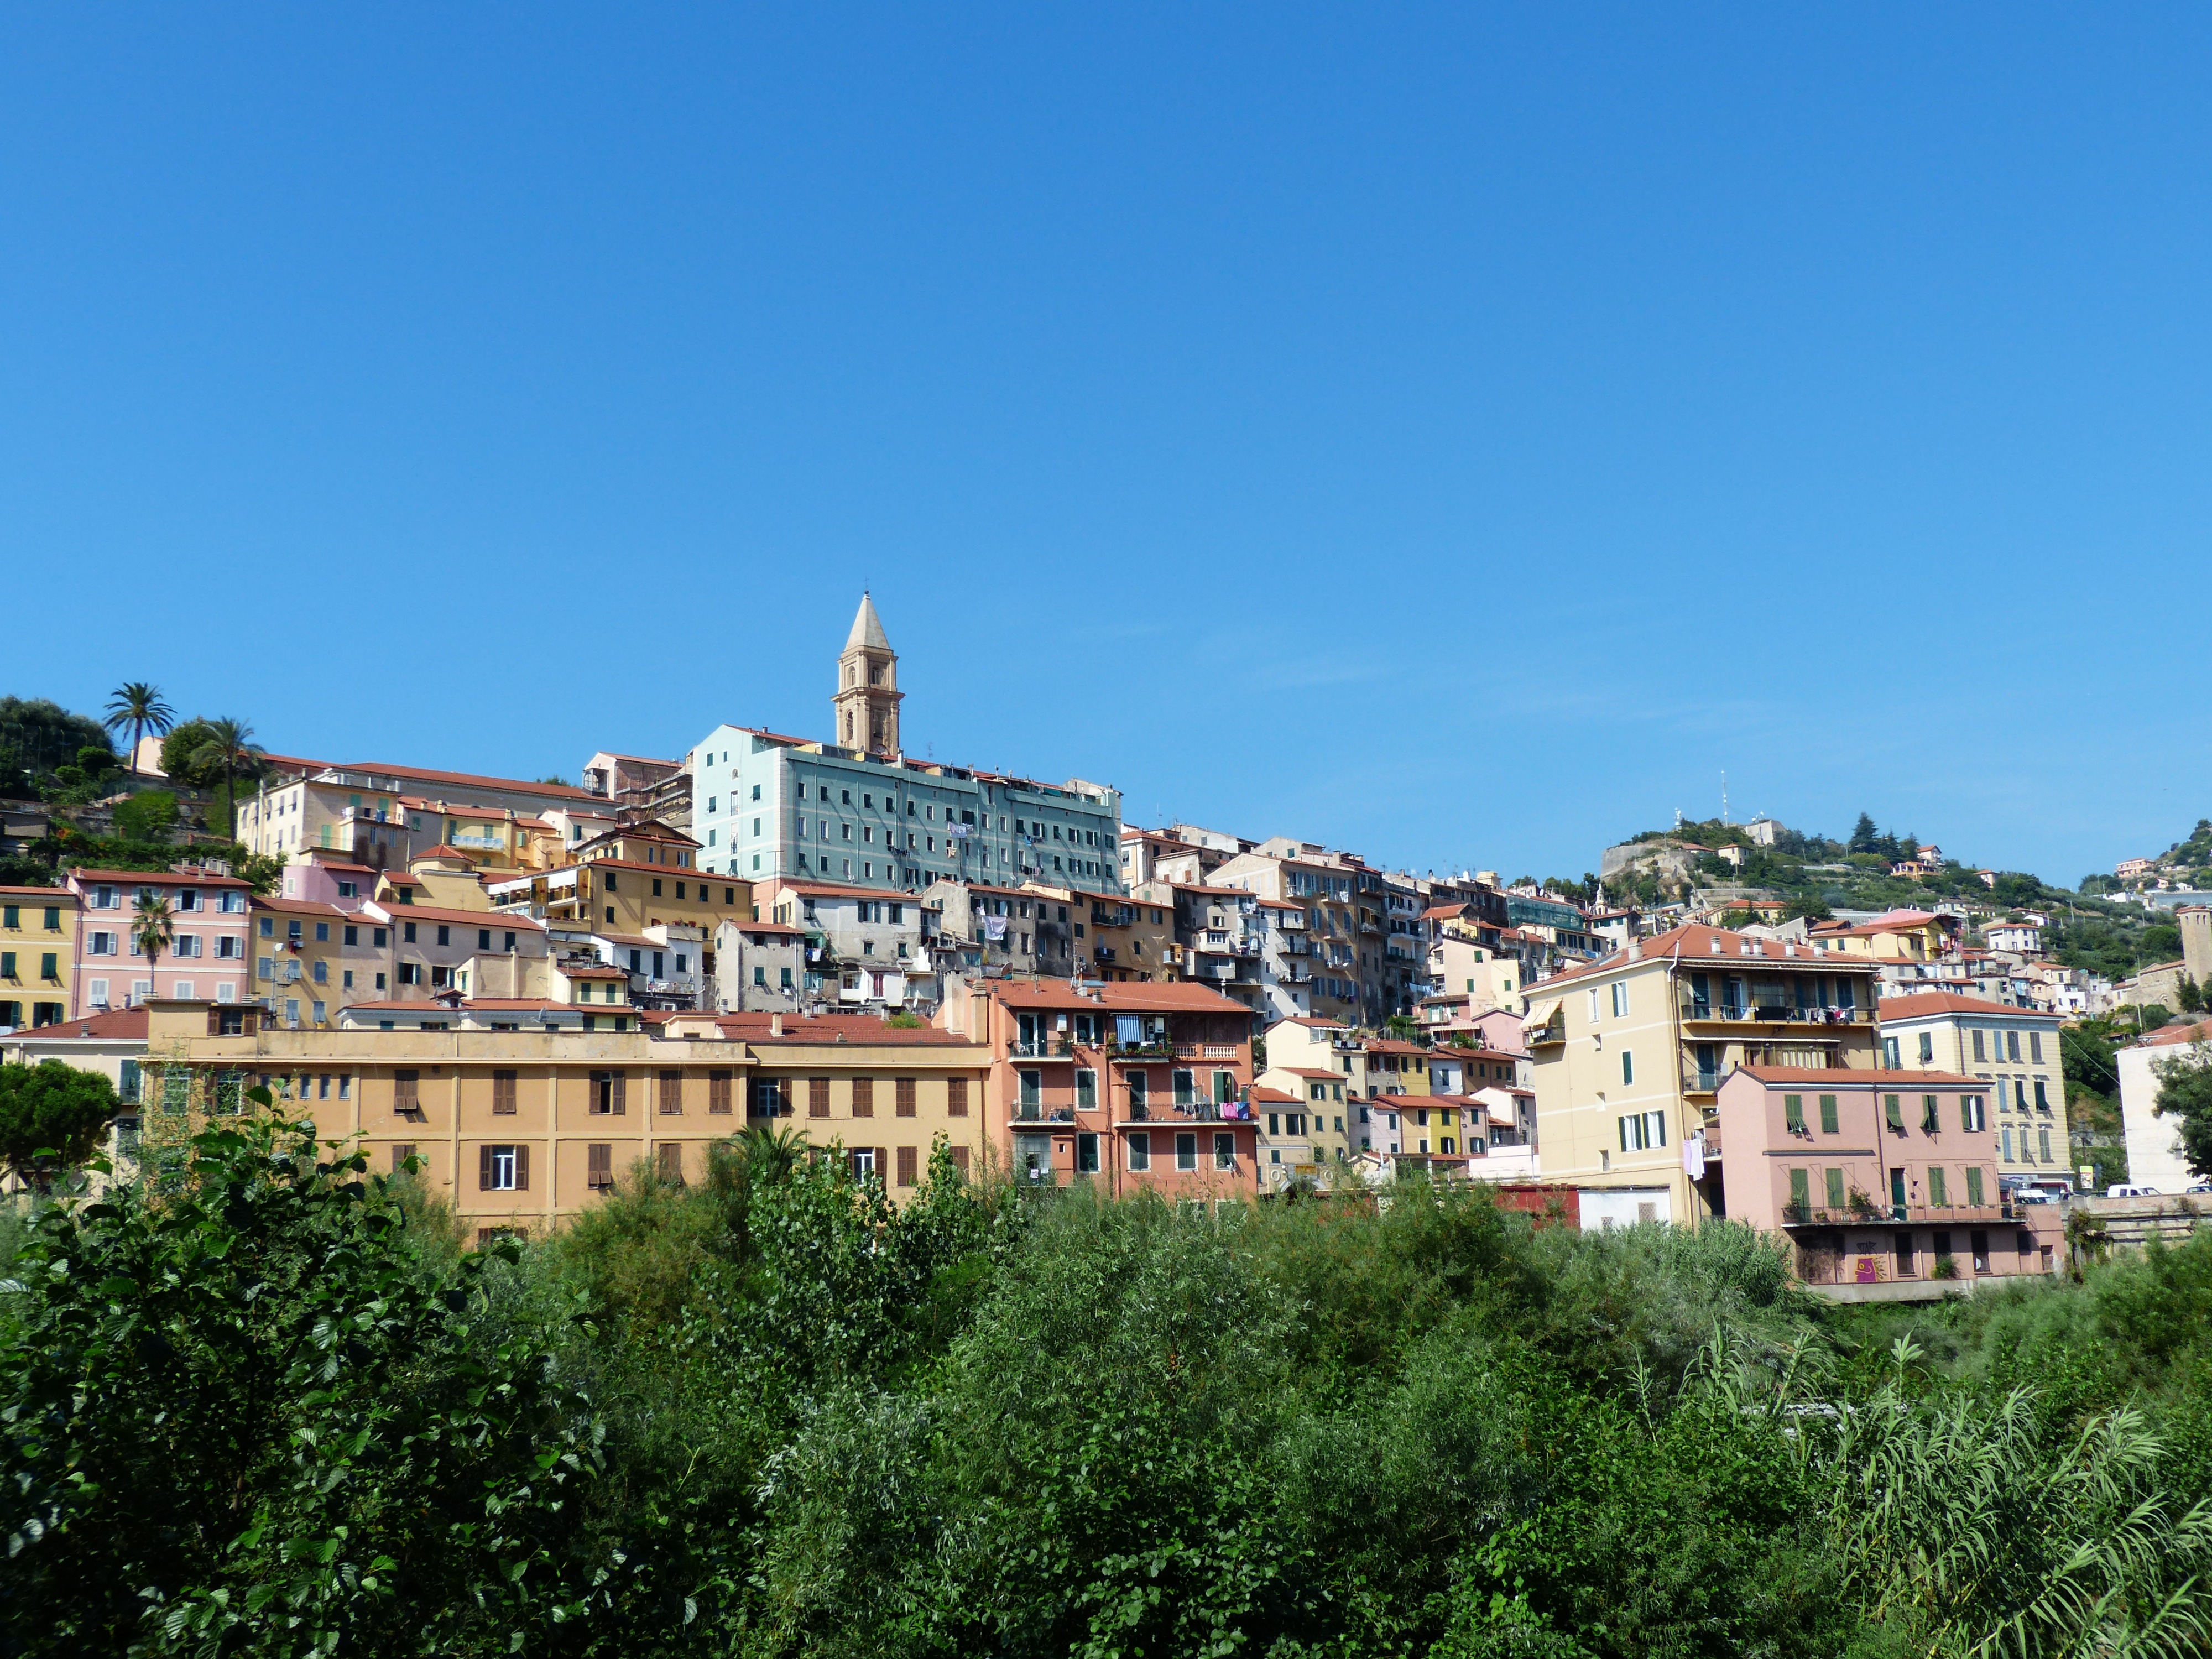
town, palace, city, cityscape, panorama, vacation, village, cathedral, living room, city view, old town, homes, spa, riviera, estate, pushed, roofs, neighbourhood, imperia, liguria, north italy, seaside resort, ventimiglia, historic site, residential area, human settlement, bishop city, santa maria assunta, province of imperia, border town, italy france, cathedral santa maria assunta